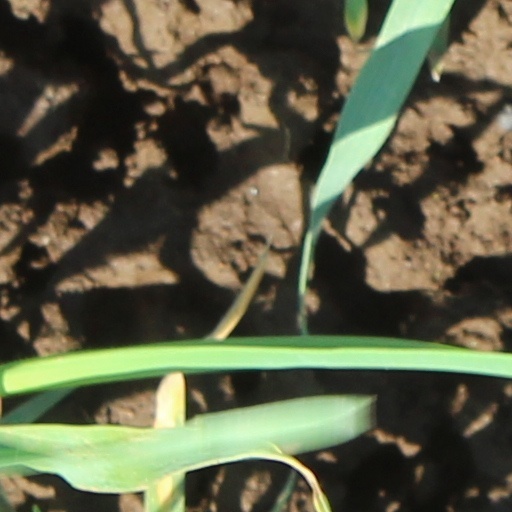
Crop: wheat